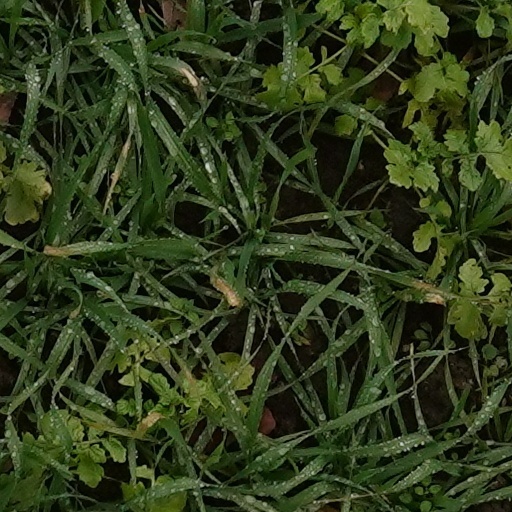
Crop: wheat